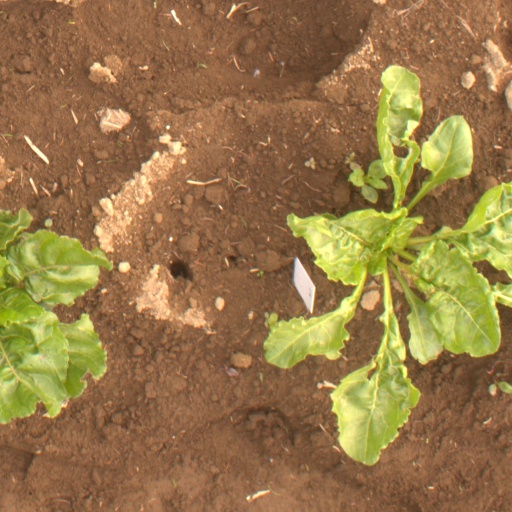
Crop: sugar beet